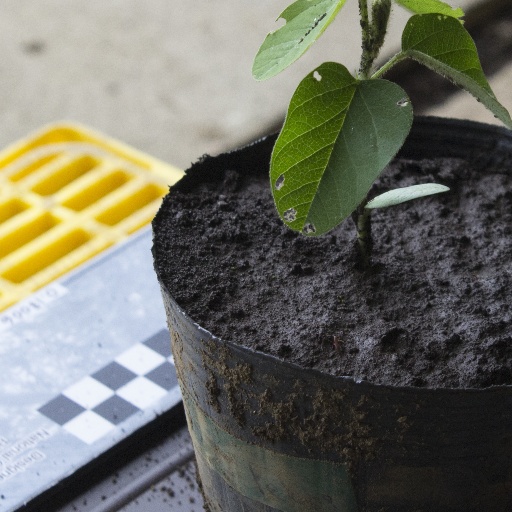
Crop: soybean